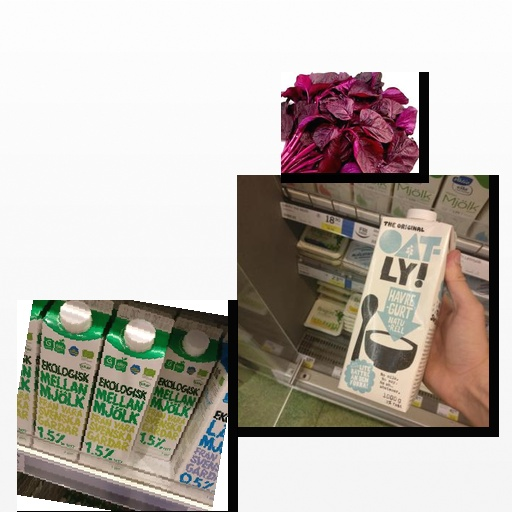
Food items: amaranth, milk, oatghurt